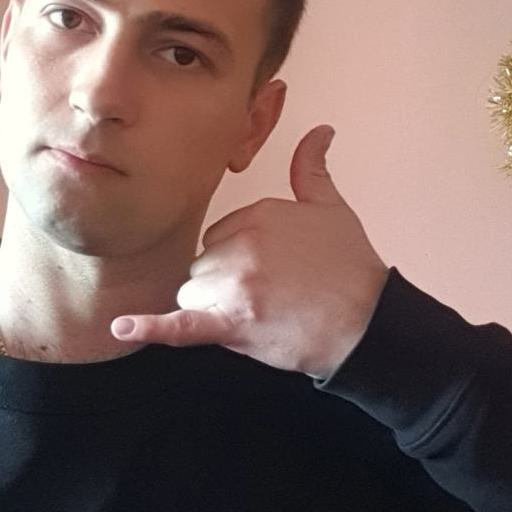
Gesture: call